Segunda División Player of the Month

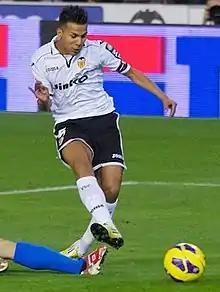
Jonathan Viera has won a record four Player of the Month awards.

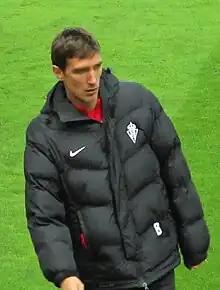
Stefan Šćepović won the first Player of the Month award in September 2013.

The following table lists the number of awards won by players who have won at least two Player of the Month awards.